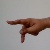
The image shows a hand gesture representing the letter 'P' in Indian Sign Language.